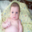
Label: baby